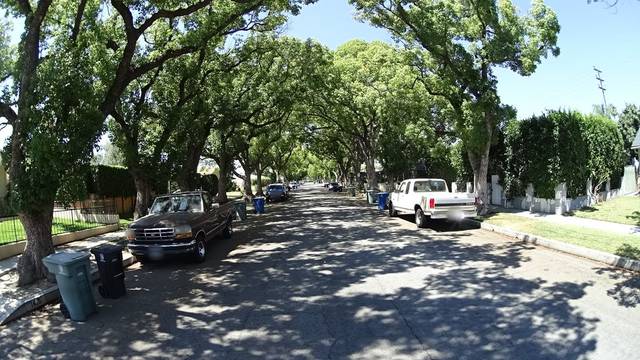
Region: Mexico
Coordinates: 34.175, -118.355